History of dance

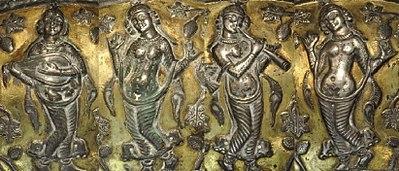
Dancers and musicians on a Sasanian bowl

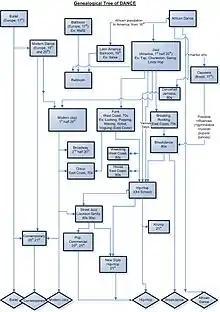
Diagram of 20th century American dance history

The earliest researched dance from historic Iran is a dance worshiping Mithra (as in the Cult of Mithras) in which a bull was sacrificed. This cult later became highly adhered in the Roman Empire. This dance was to promote vigor in life. Ancient Persian dance was significantly researched by Greek historian from Herodotus of Halikarnassos, in his work "Book IX (Calliope)", in which he describes the history of Asian empires and Persian wars until 478 BC. Ancient Persia was occupied by foreign powers, first Greeks, then Arabs, and then Mongols and in turn political instability and civil wars occurred. Throughout these changes a slow disappearance of heritage dance traditions occurred.